Benjamin D'Israeli (merchant)

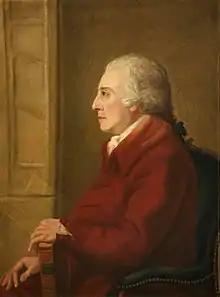
Benjamin D'Israeli

Benjamin D'Israeli (1730–1816) was an Italian-born English merchant and financier, the grandfather of the British prime minister Benjamin Disraeli, Earl of Beaconsfield.